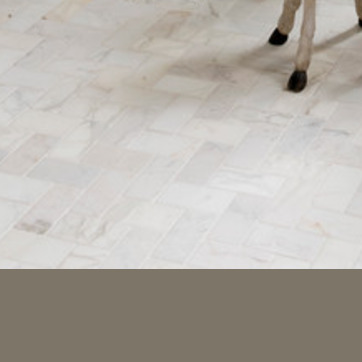
Material: tile